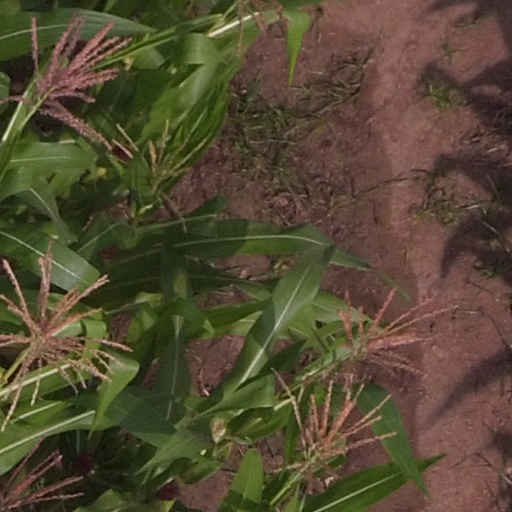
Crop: maize; corn